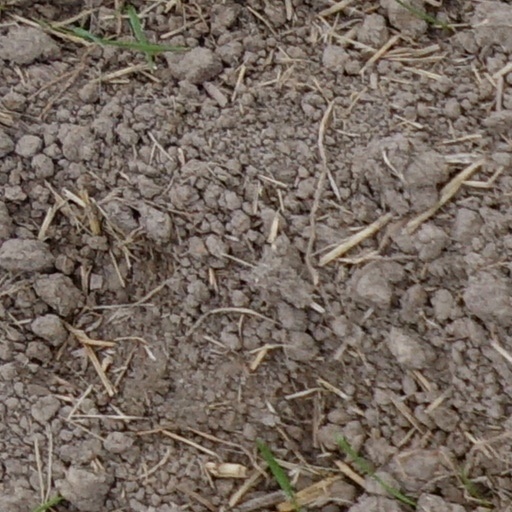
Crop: wheat